2007 Greek Super Cup

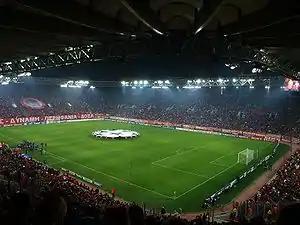
Karaiskakis Stadium.

This was the third Greek Super Cup held at Karaiskakis Stadium, after 1980 and 1996.